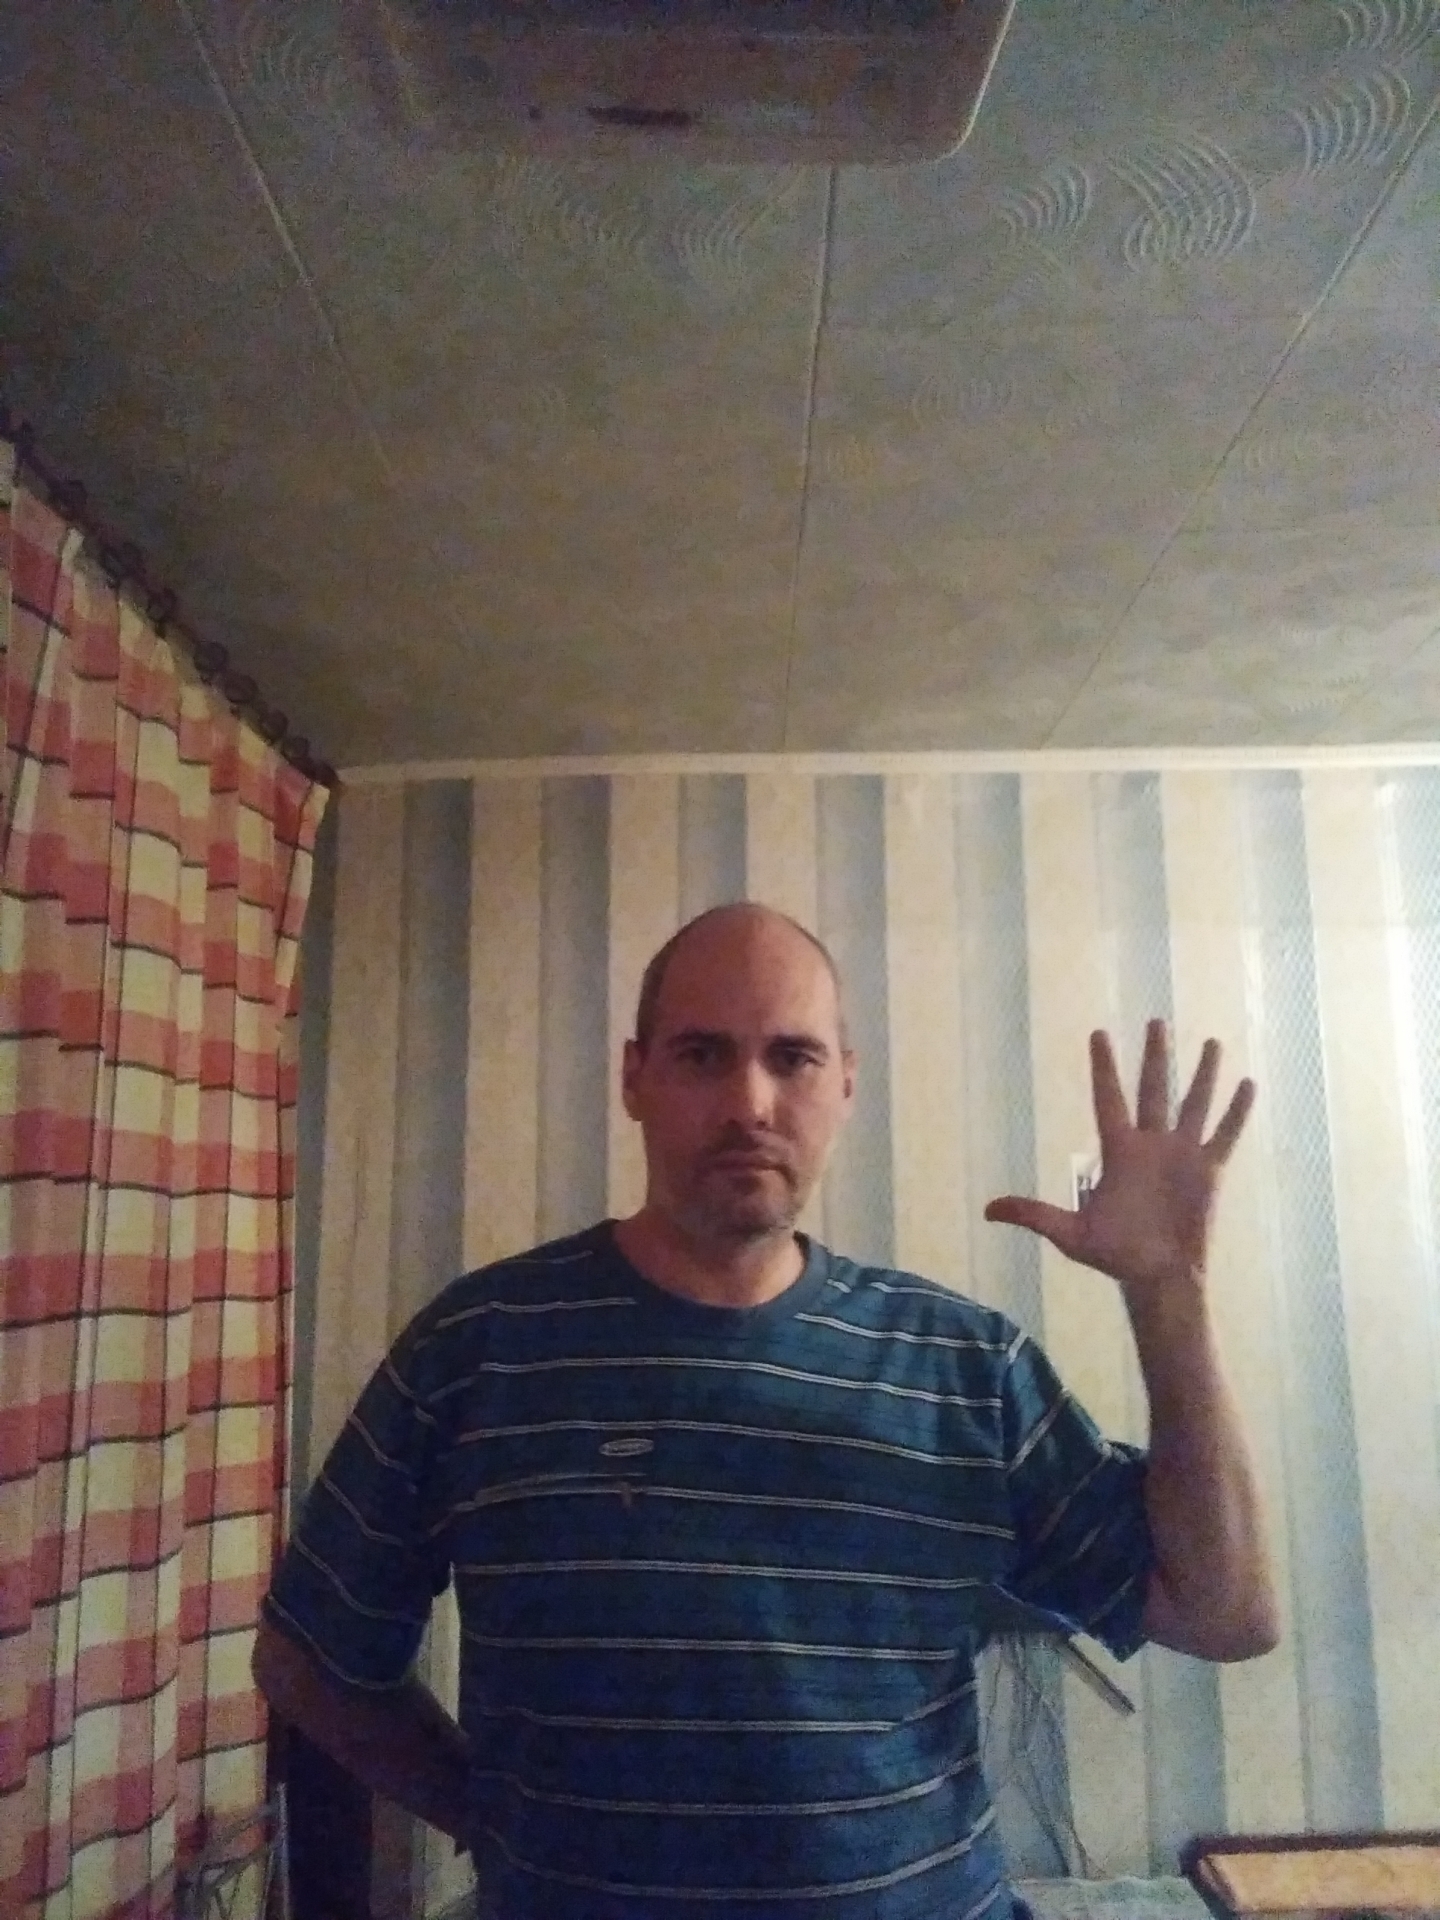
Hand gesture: palm